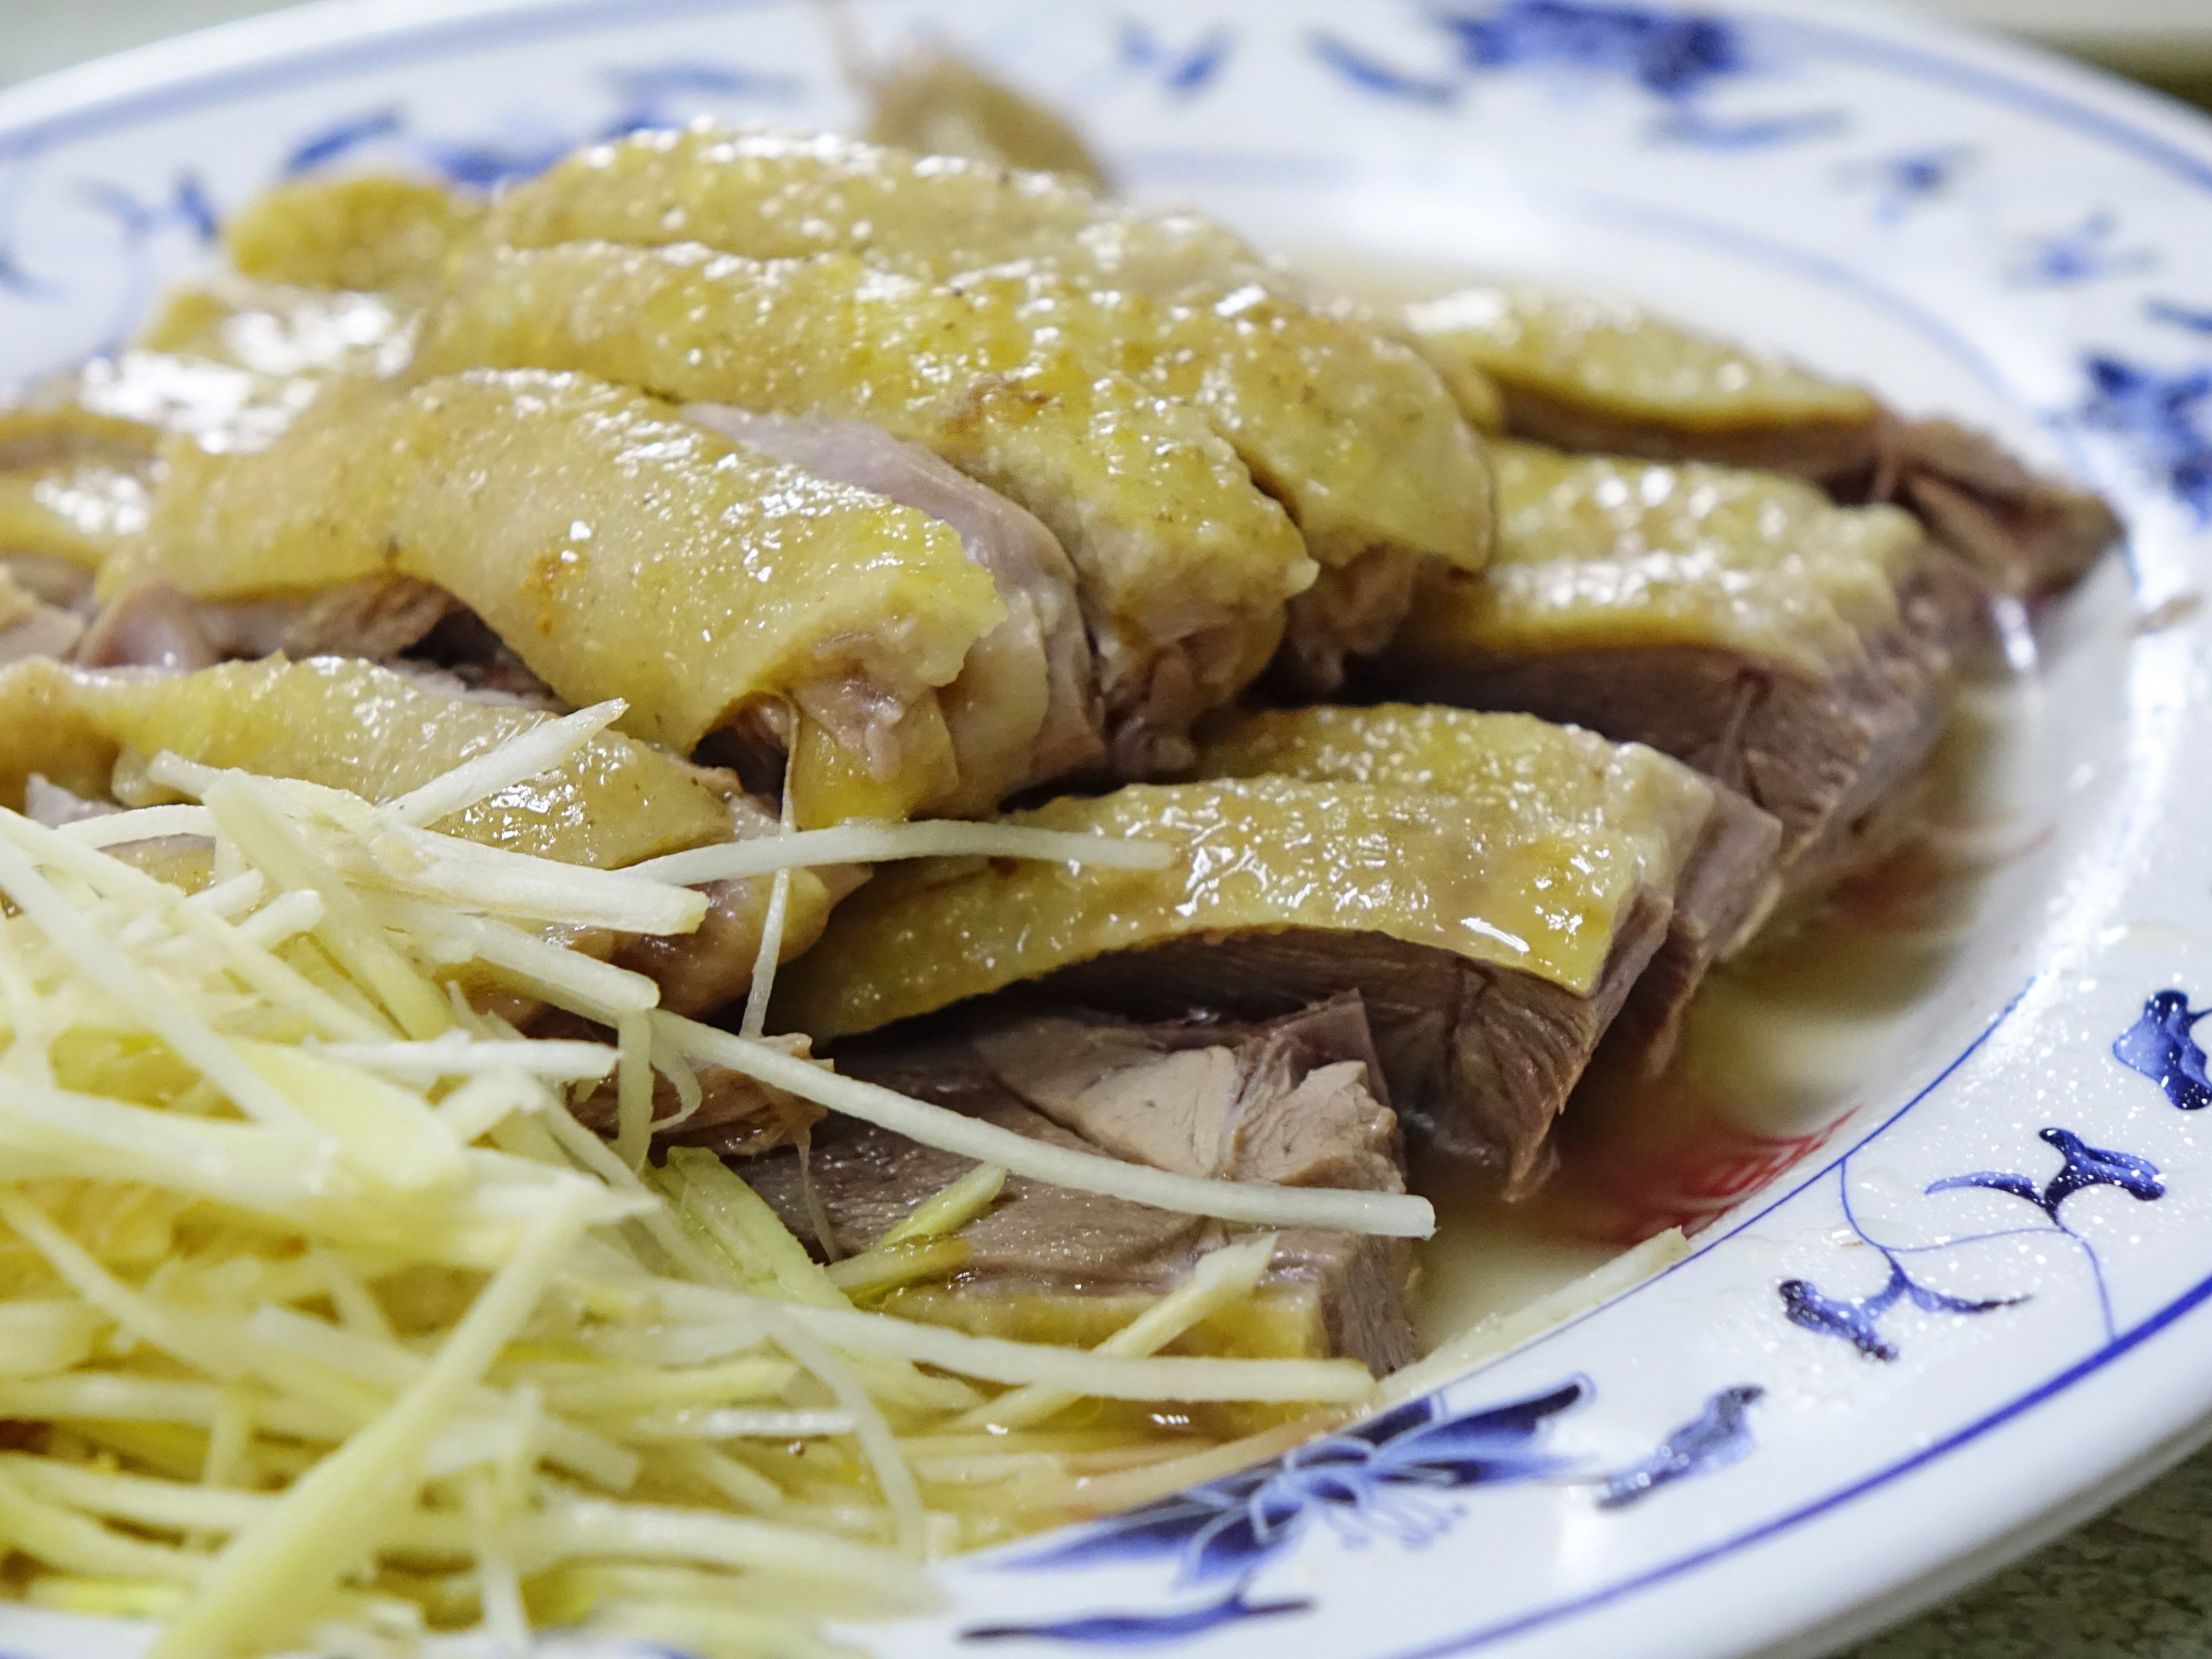
restaurant, asian, dish, meal, food, cooking, produce, fish, meat, cuisine, sauce, delicious, asian food, duck, vegetarian food, chinese food, taiwan cuisine